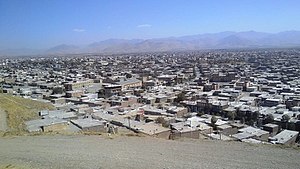
Piranshahr
Udsigt over Piranshahr
Piranshahr er en by i Vest-Aserbajdsjan i det nordvestlige Iran, der ligger i Zagrosbjergene. Piranshahr er administrativt hovedsæde i Mokrian distrikt. I 2016 havde Piranshahr by et indbyggertal på 95,716. Flertallet af befolkningen i byen taler kurdisk.